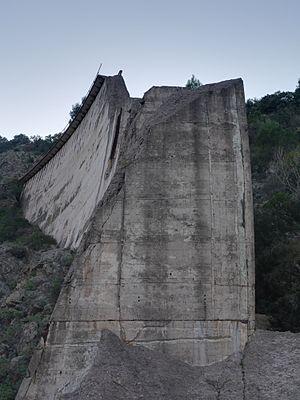
Un barrage est un ouvrage d'art construit en travers d'un cours d'eau et destiné à en réguler le débit et/ou à stocker de l'eau, notamment pour le contrôle des crues, l'irrigation, l'industrie, l'hydroélectricité, la pisciculture, une réserve d'eau potable, etc. Dans la nature, il existe aussi des barrages de castors.